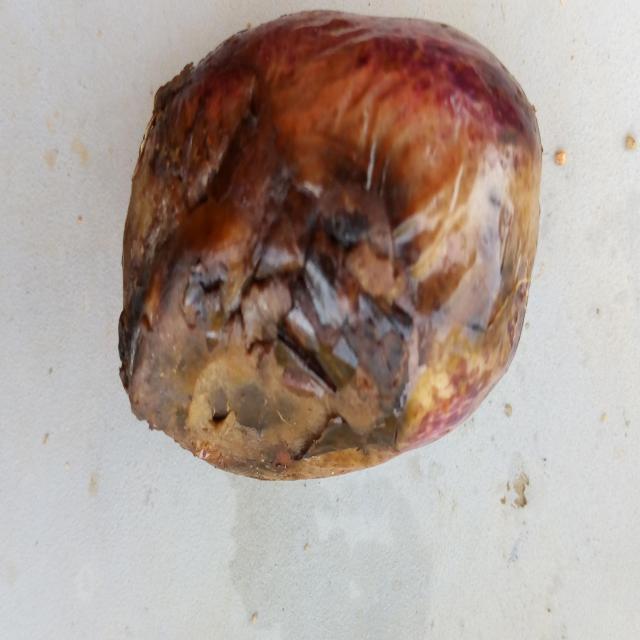
Plum grade: rotten